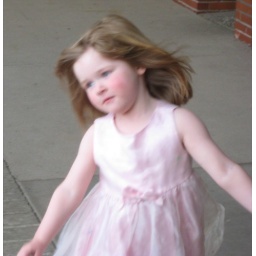
dancing in a pink party dress